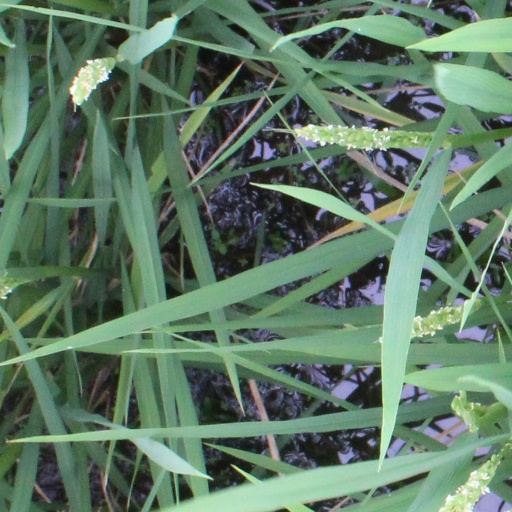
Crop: rice